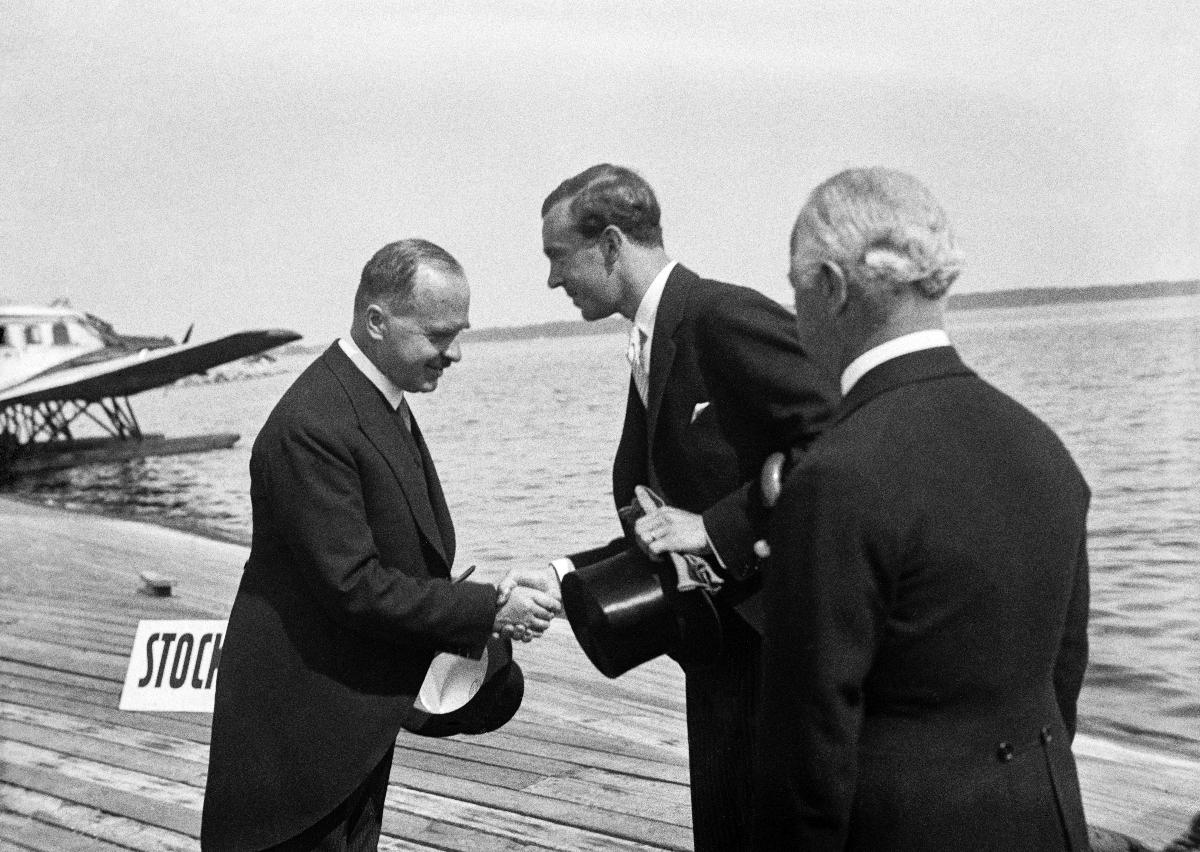
Ruotsin Prinssi Kustaa Adolf Suomessa 1934
Sveriges Prins Gustaf Adolf i Finland 1934; Prince Gustaf Adolf of Sweden in Finland 1934
sisällön kuvaus: Ruotsin prinssi Kustaa Adolf Suomessa 1934. content description: Prince Gustaf Adolf of Sweden in Finland 1934. innehållsbeskrivning: Sveriges prins Gustaf Adolf i Finland 1934.
Kuvaaja: Sundström, Hugo, kuvaaja
Vuosi: 1934
Paikka: Suomi, Uusimaa, Helsinki
Aiheet: kuninkaalliset; prinssit; vierailut; valtiovierailut; kuusenoksat; HBL; royalty; princes (royalty); visits; state visits; royalties; princes; Swedish prince; prince of Sweden; sprig of spruce; kungligheter; prinsar; besök; statsbesök; visit; grankvistar